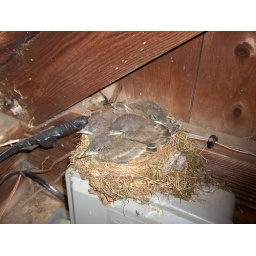
A little bird built her nest underneath the roof of my veranda this spring. She hatched 4 babies.